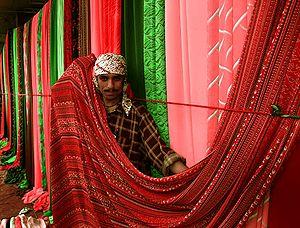
Marché au tissus du dimanche sur les trottoirs de Karachi, au Pakistan. Canon EOS Digital Rebel / 18-55mm Canon lensKarachi - Pakistan